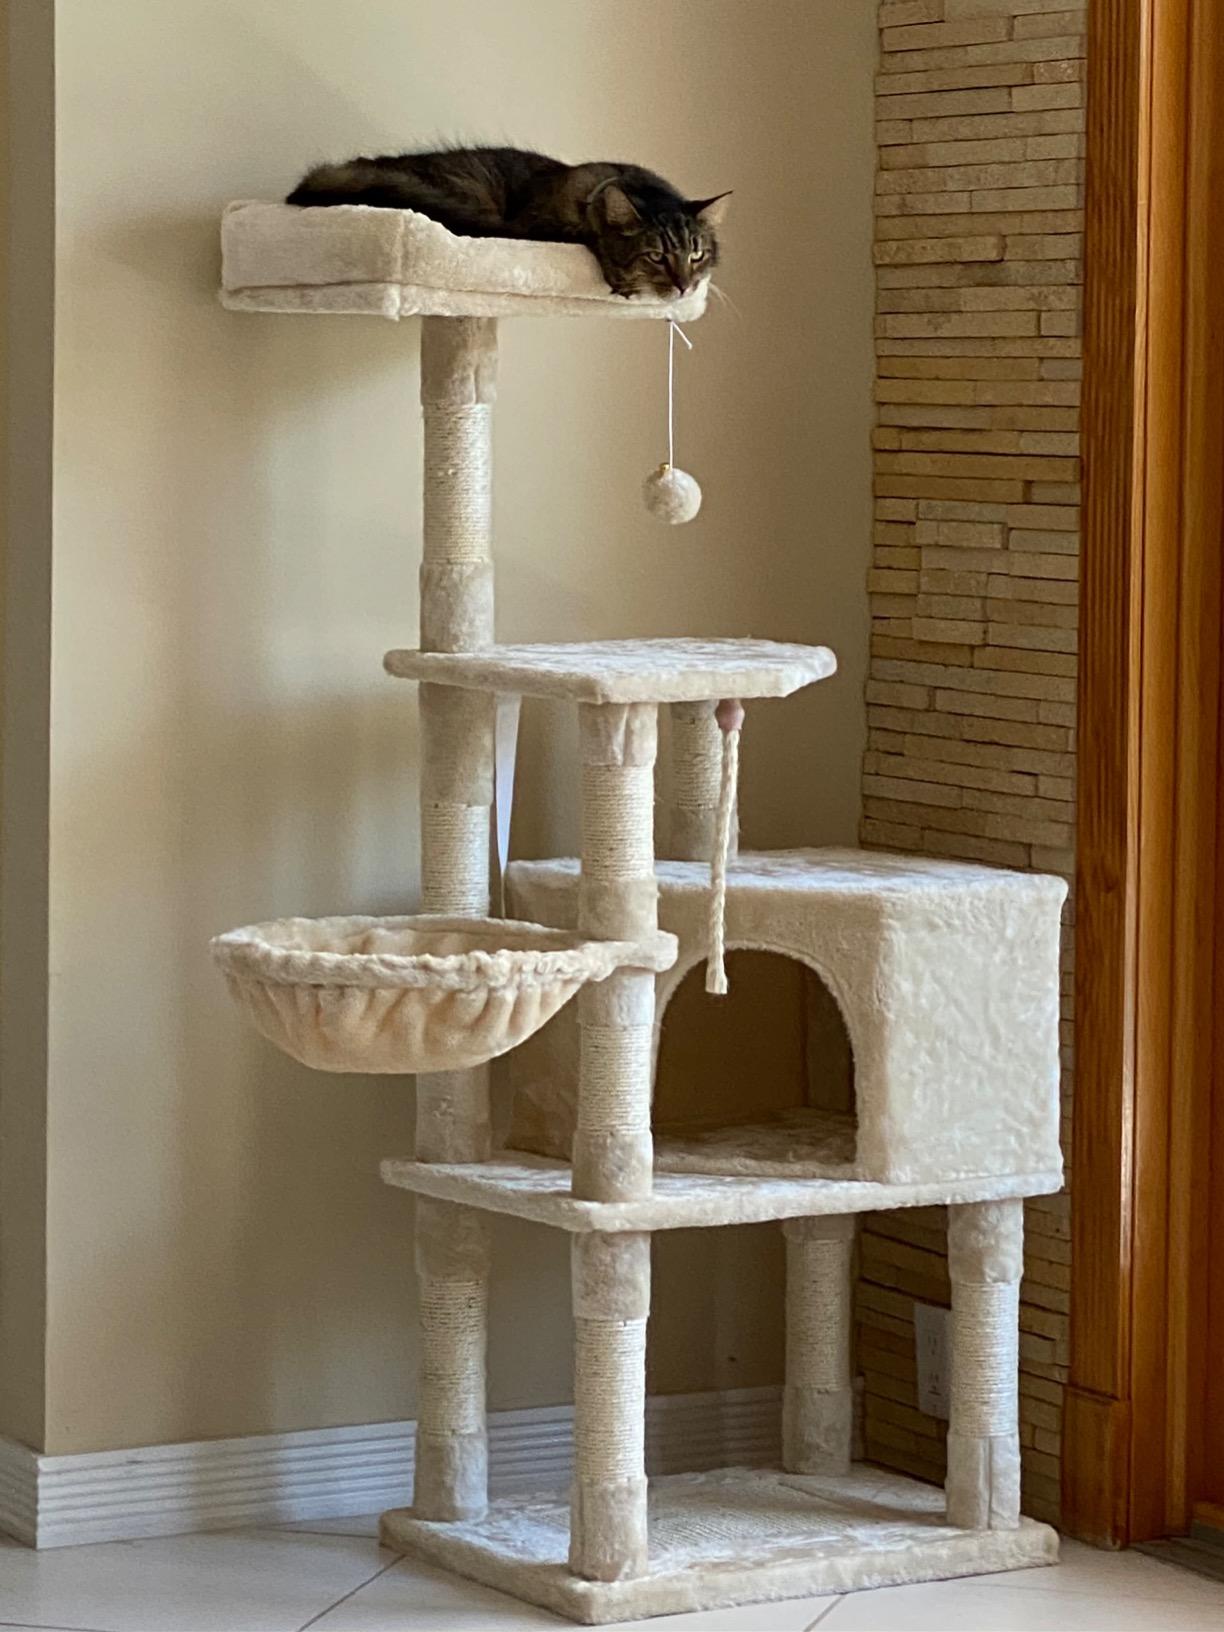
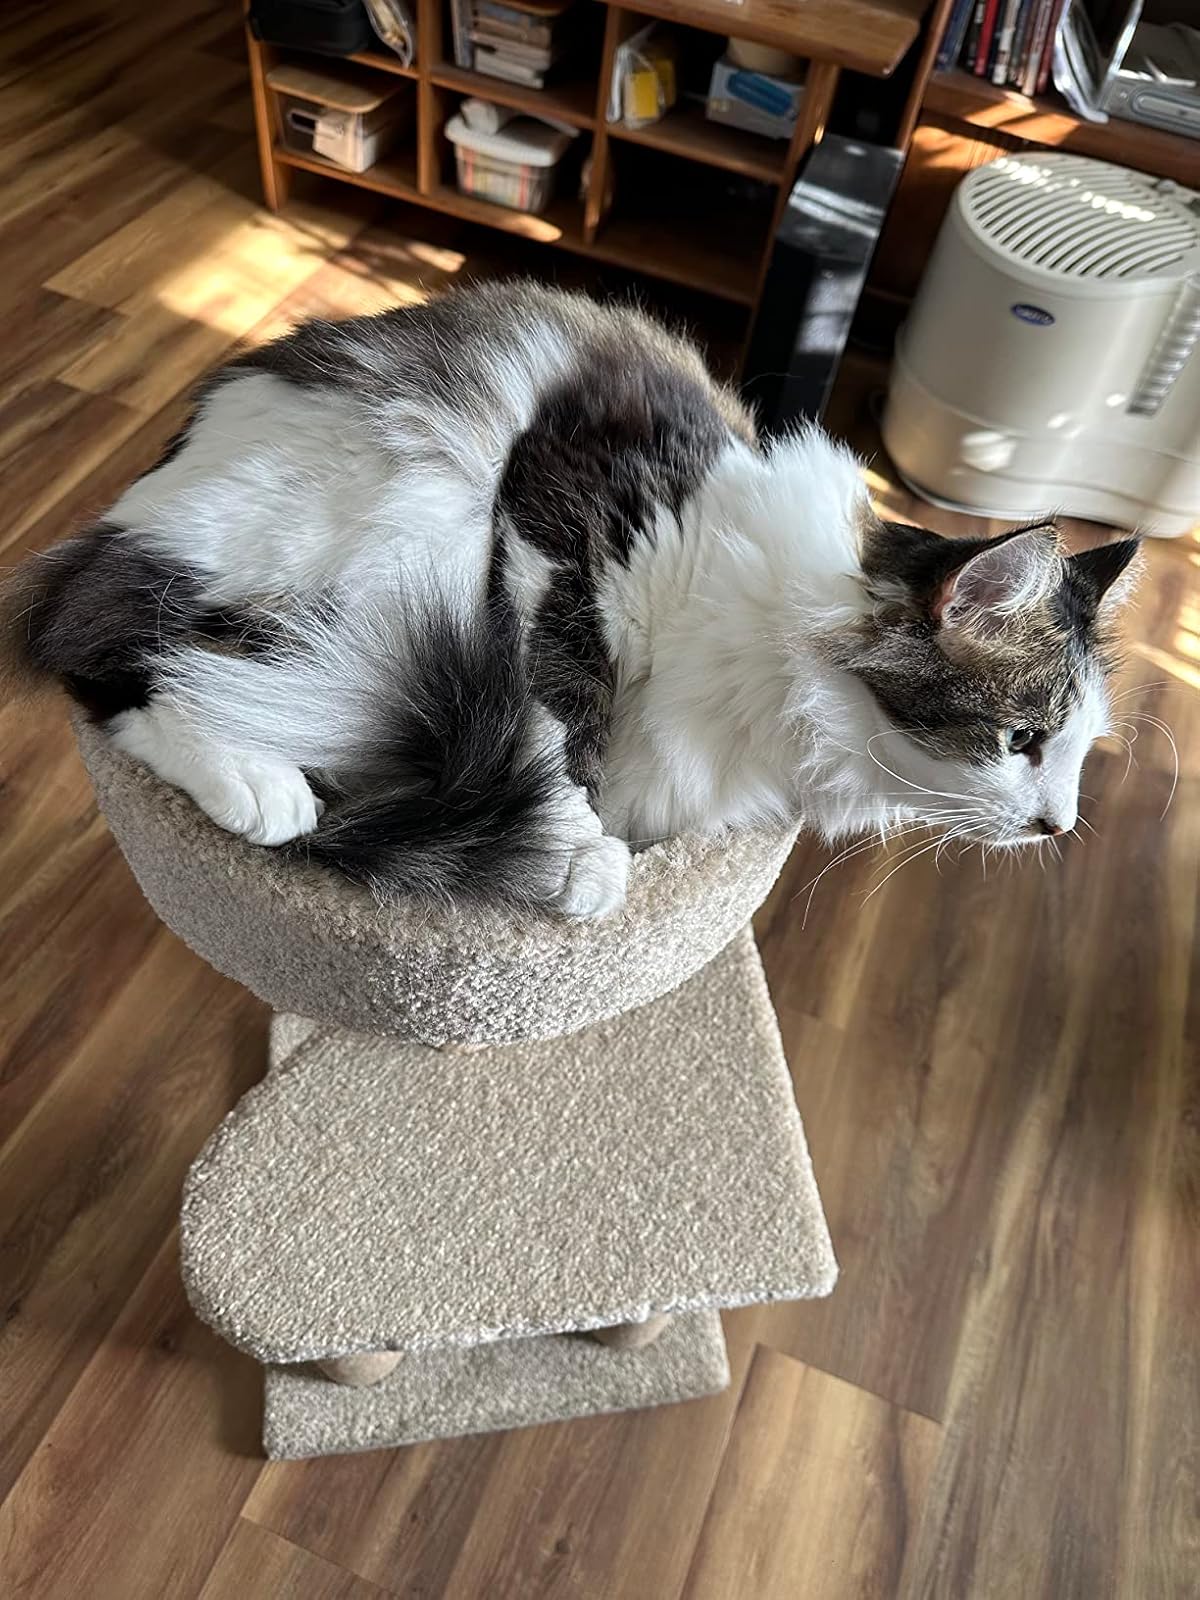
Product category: items_cat tree
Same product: no